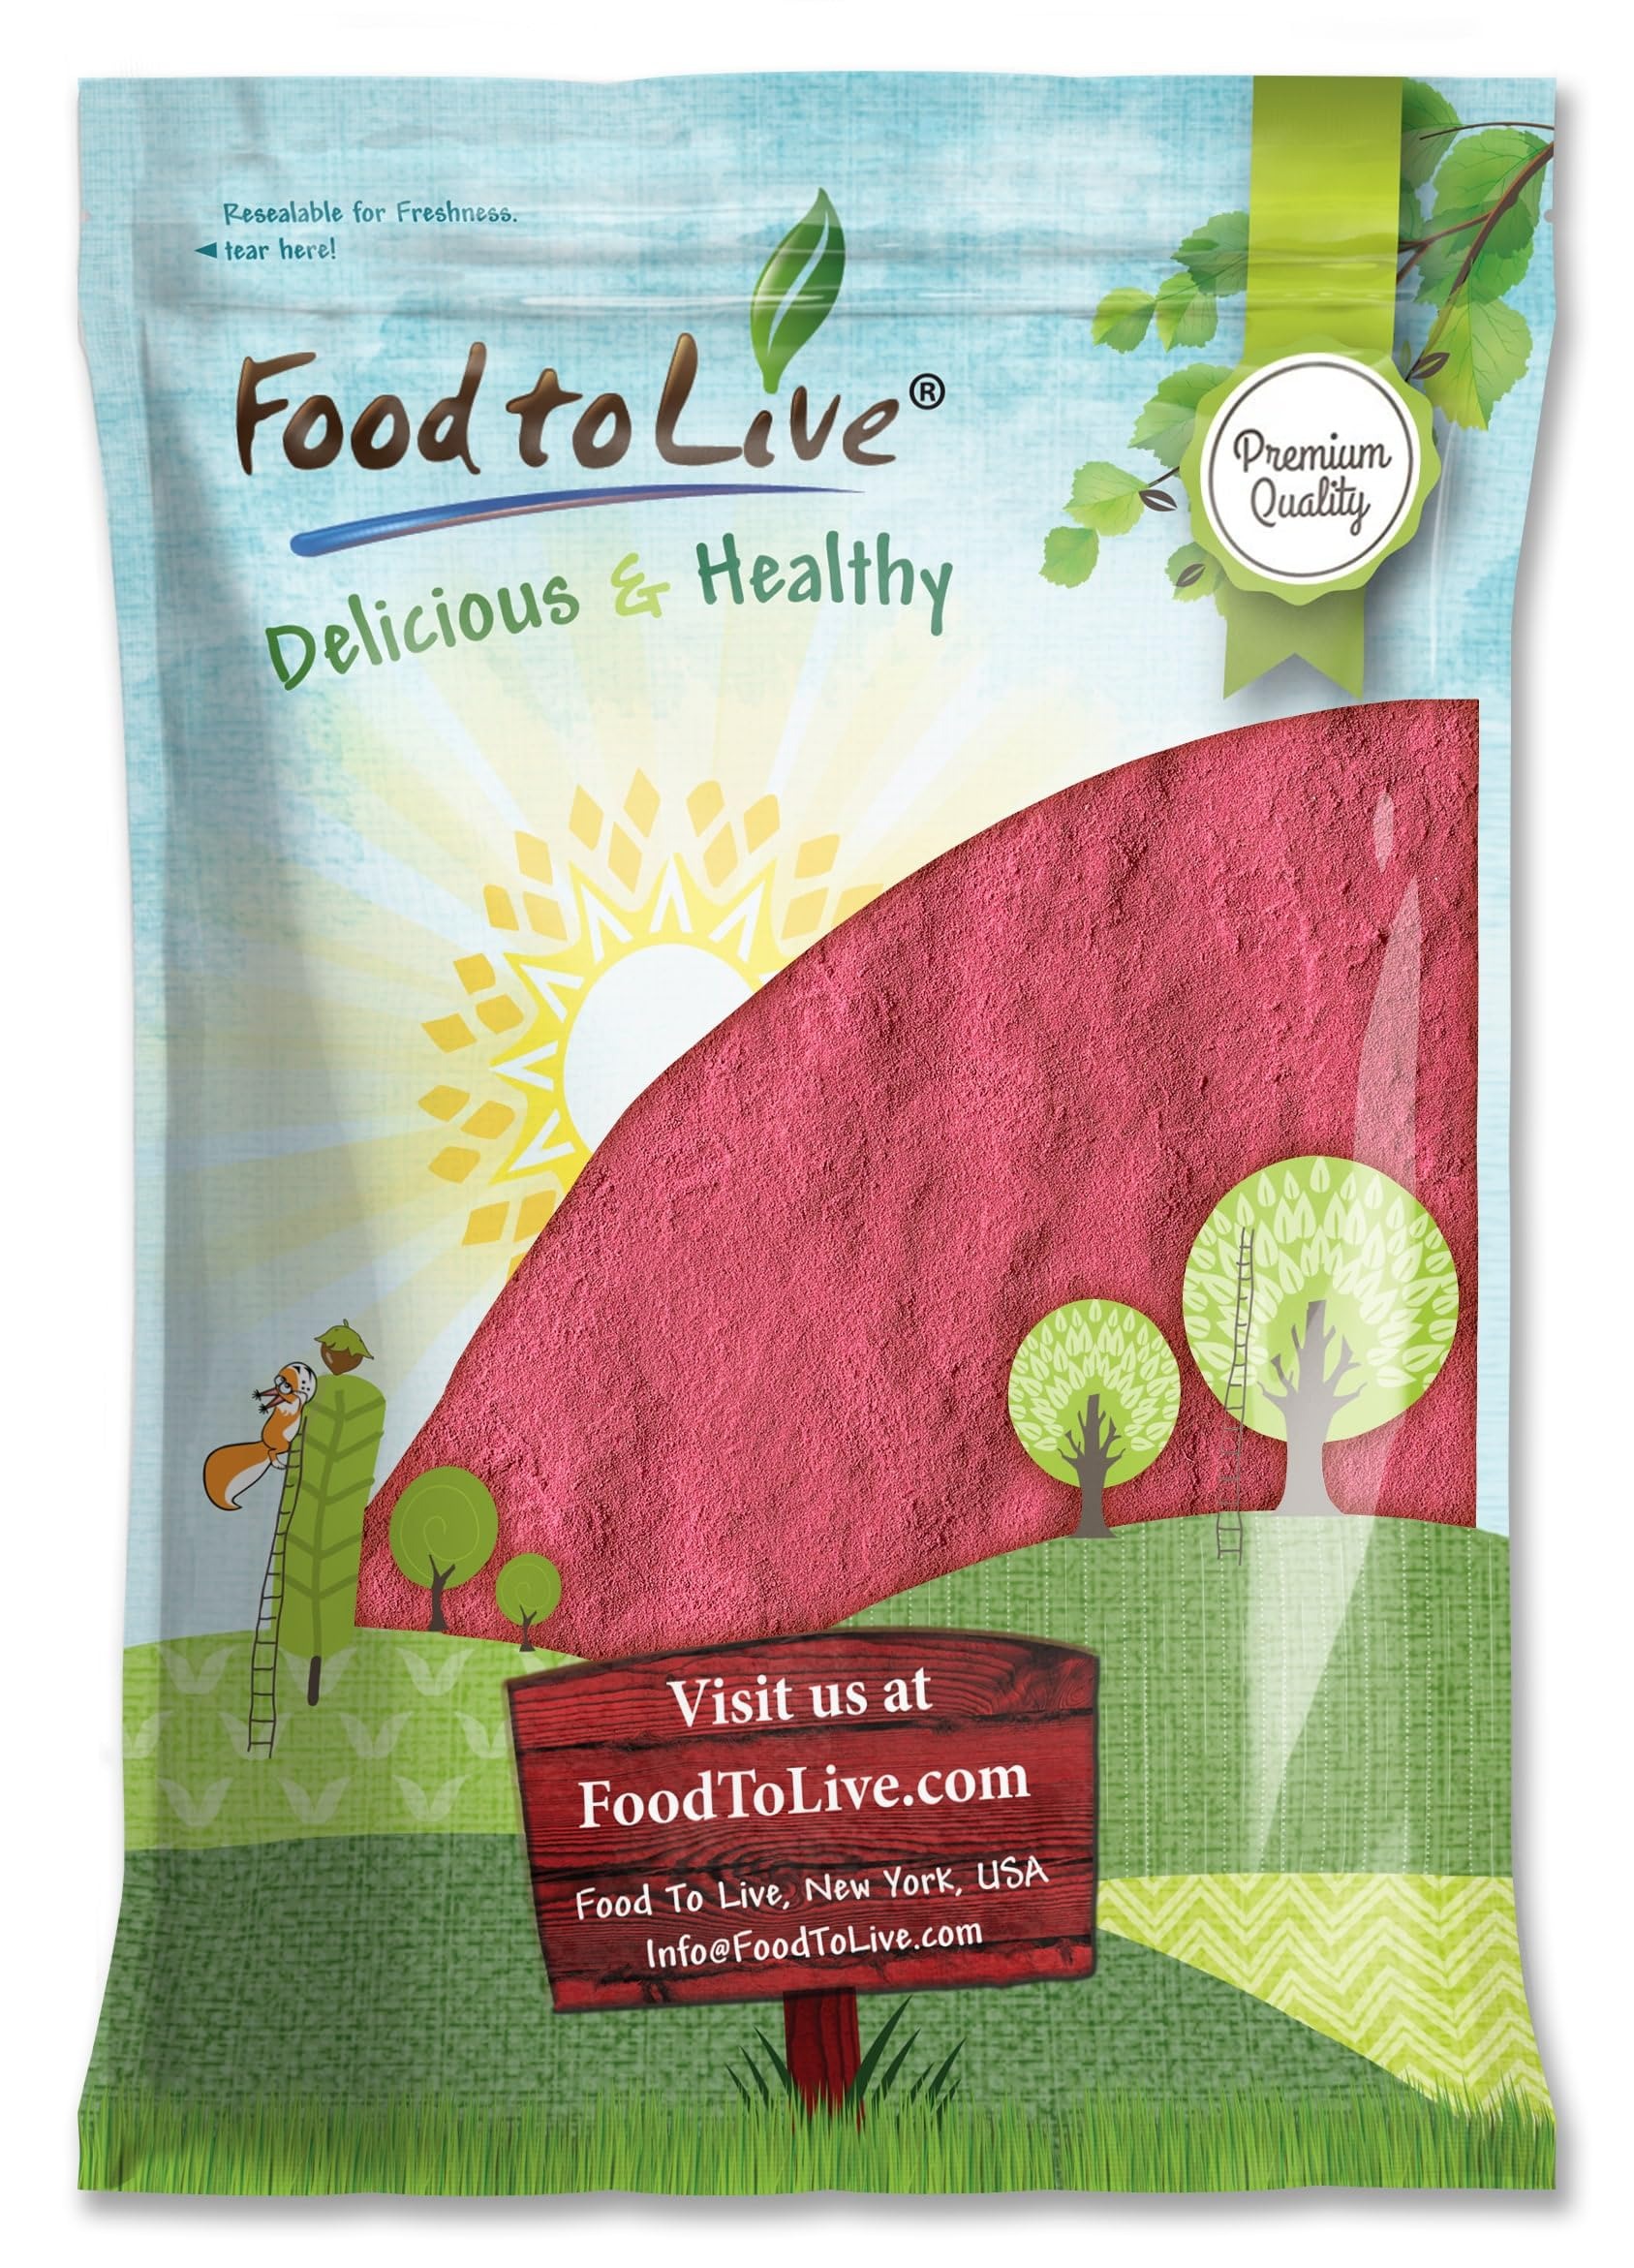
Item Name: Food to Live Raspberry Powder, 8 Pounds - Antioxidant-Rich Superfood for Immune Support, Skin Health - Spray-dried, No Sugar Added, Contains Maltodextrin, Vegan, Kosher, Bulk
Bullet Point 1: ✔️CONCENTRATED RASPBERRY FLAVOR: Enjoy the rich, sweet taste of ripe raspberries in every scoop. Our spray-dried raspberry powder intensifies the natural flavor, perfect for enhancing your favorite recipes.
Bullet Point 2: ✔️NUTRIENT-RICH BLEND: Packed with vitamins C and K, this raspberry powder from Food to Live is a great addition to your daily routine. It includes maltodextrin for a smooth and versatile texture.
Bullet Point 3: ✔️VERSATILE SUPERFOOD: Ideal for a variety of uses, add our raspberry powder to beverages, oatmeal, desserts, ice cream, and baking. Elevate your meals with a burst of natural raspberry goodness.
Bullet Point 4: ✔️DIET-FRIENDLY AND INCLUSIVE: Suitable for Vegan and Kosher diets, our raspberry powder contains no added sugars, making it a great choice for diverse dietary preferences and lifestyles.
Bullet Point 5: ✔️LONG-LASTING FRESHNESS: Available in bulk with a shelf life of up to two years, Food to Live’s raspberry powder ensures you always have this delicious and versatile ingredient on hand.
Product Description: <br>Discover the delightful taste and versatility of Food to Live’s Raspberry Powder. Made using a spray-drying process, this raspberry powder captures the essence of ripe raspberries, delivering a concentrated sweet flavor that enhances any dish. Whether you’re mixing it into your morning smoothie, stirring it into oatmeal, or adding it to your favorite desserts, our raspberry powder brings a burst of natural raspberry goodness to every bite and sip.<br> <br>Rich in vitamins C and K, this nutrient-packed superfood is an excellent addition to a balanced diet. The inclusion of maltodextrin ensures a smooth and easy-to-use texture, making it perfect for a wide range of culinary applications. From beverages and oatmeal to ice cream and baking, Food to Live’s Raspberry Powder seamlessly integrates into your daily recipes, adding both flavor and functionality.<br> <br>Our raspberry powder is designed to meet various dietary needs. It is Vegan and Kosher, catering to diverse lifestyles without compromising on taste or quality. With no added sugars, it provides a pure and natural raspberry flavor that you can enjoy guilt-free. The bulk packaging offers great value and convenience, ensuring you have ample supply for all your cooking and baking needs.<br> <br>Enjoy the benefits of a long shelf life with Food to Live’s Raspberry Powder, which remains fresh and flavorful for up to two years when stored properly. Simply keep it in a cool, dry place away from direct sunlight to maintain its vibrant color and rich taste. Whether you’re a home cook, a professional chef, or someone who loves experimenting in the kitchen, our raspberry powder is the perfect ingredient to elevate your culinary creations.<br> <br>Choose Food to Live’s Raspberry Powder for a delicious, versatile, and long-lasting addition to your pantry. Embrace the sweet, concentrated flavor of raspberries and let your creativity shine in every recipe you make.<br>
Value: 128.0
Unit: Ounce

Price: 95.99